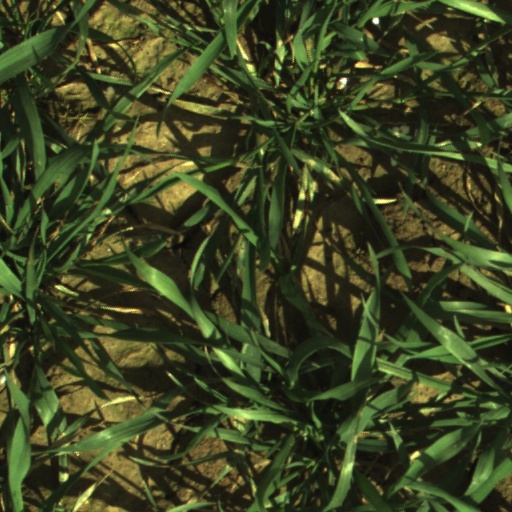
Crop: wheat